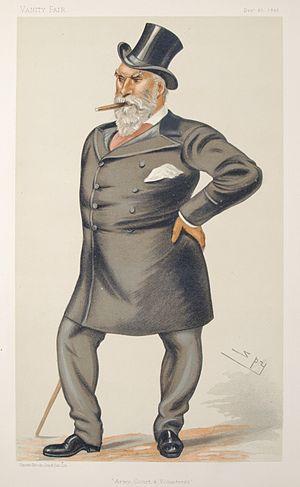
L'honorable Charles Hugh Lindsay CB est un soldat britannique, courtisan et homme politique conservateur.